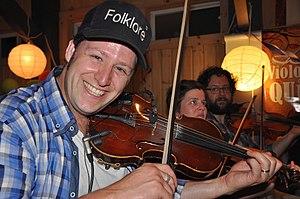
André Brunet au Camp Violon Trad Québec 2013
André Brunet, né le 17 décembre 1976 à Lacolle en Montérégie, est un violoneux, guitariste, podorythmiste, chanteur, arrangeur, compositeur et comédien. C'est principalement au violon qu'il se fait connaître par son interprétation de la musique traditionnelle du Québec et par ses compositions instrumentales.
Vous trouverez ci-dessous une liste des musiciens et ensembles de musique traditionnelle québécoise, classés par ordre alphabétique.